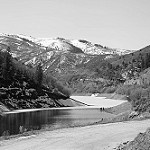
Label: B & W